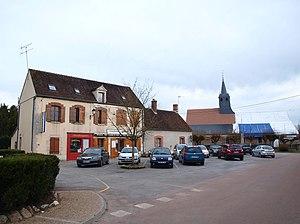
Griselles (Loiret, France)
Griselles est une commune française située dans le département du Loiret en région Centre-Val de Loire.